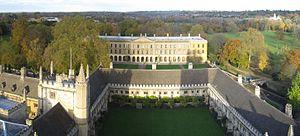
George Clarke, de All Souls, Oxford, était un architecte anglais, collectionneur d'imprimés et homme politique conservateur qui a siégé à la Chambre des communes anglaise et britannique entre 1702 et 1736.
Magdalen College, ou plus simplement Magdalen, est l'un des plus prestigieux collèges de l'université d'Oxford. Fondé en 1448 sous le nom de « Magdalen Hall » par William de Waynflete, évêque de Winchester, l'établissement reçut son nom définitif en 1458. La haute tour carrée qui domine le collège, dite « tour de Magdalen », est l'un des points de repère caractéristiques de la ville d'Oxford.